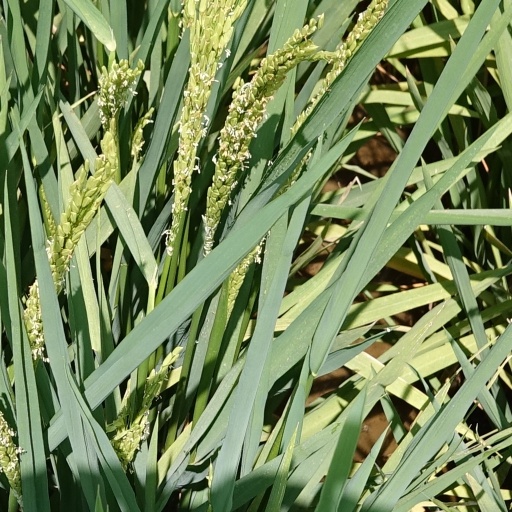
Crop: rice